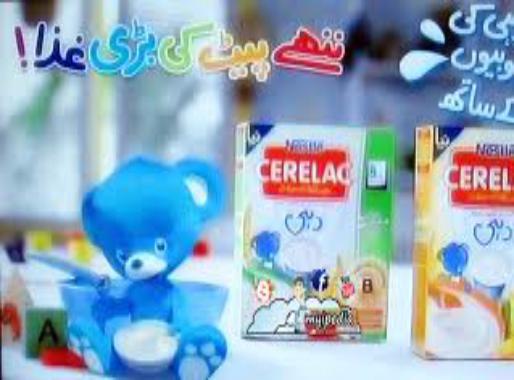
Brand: Cerelac
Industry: Food